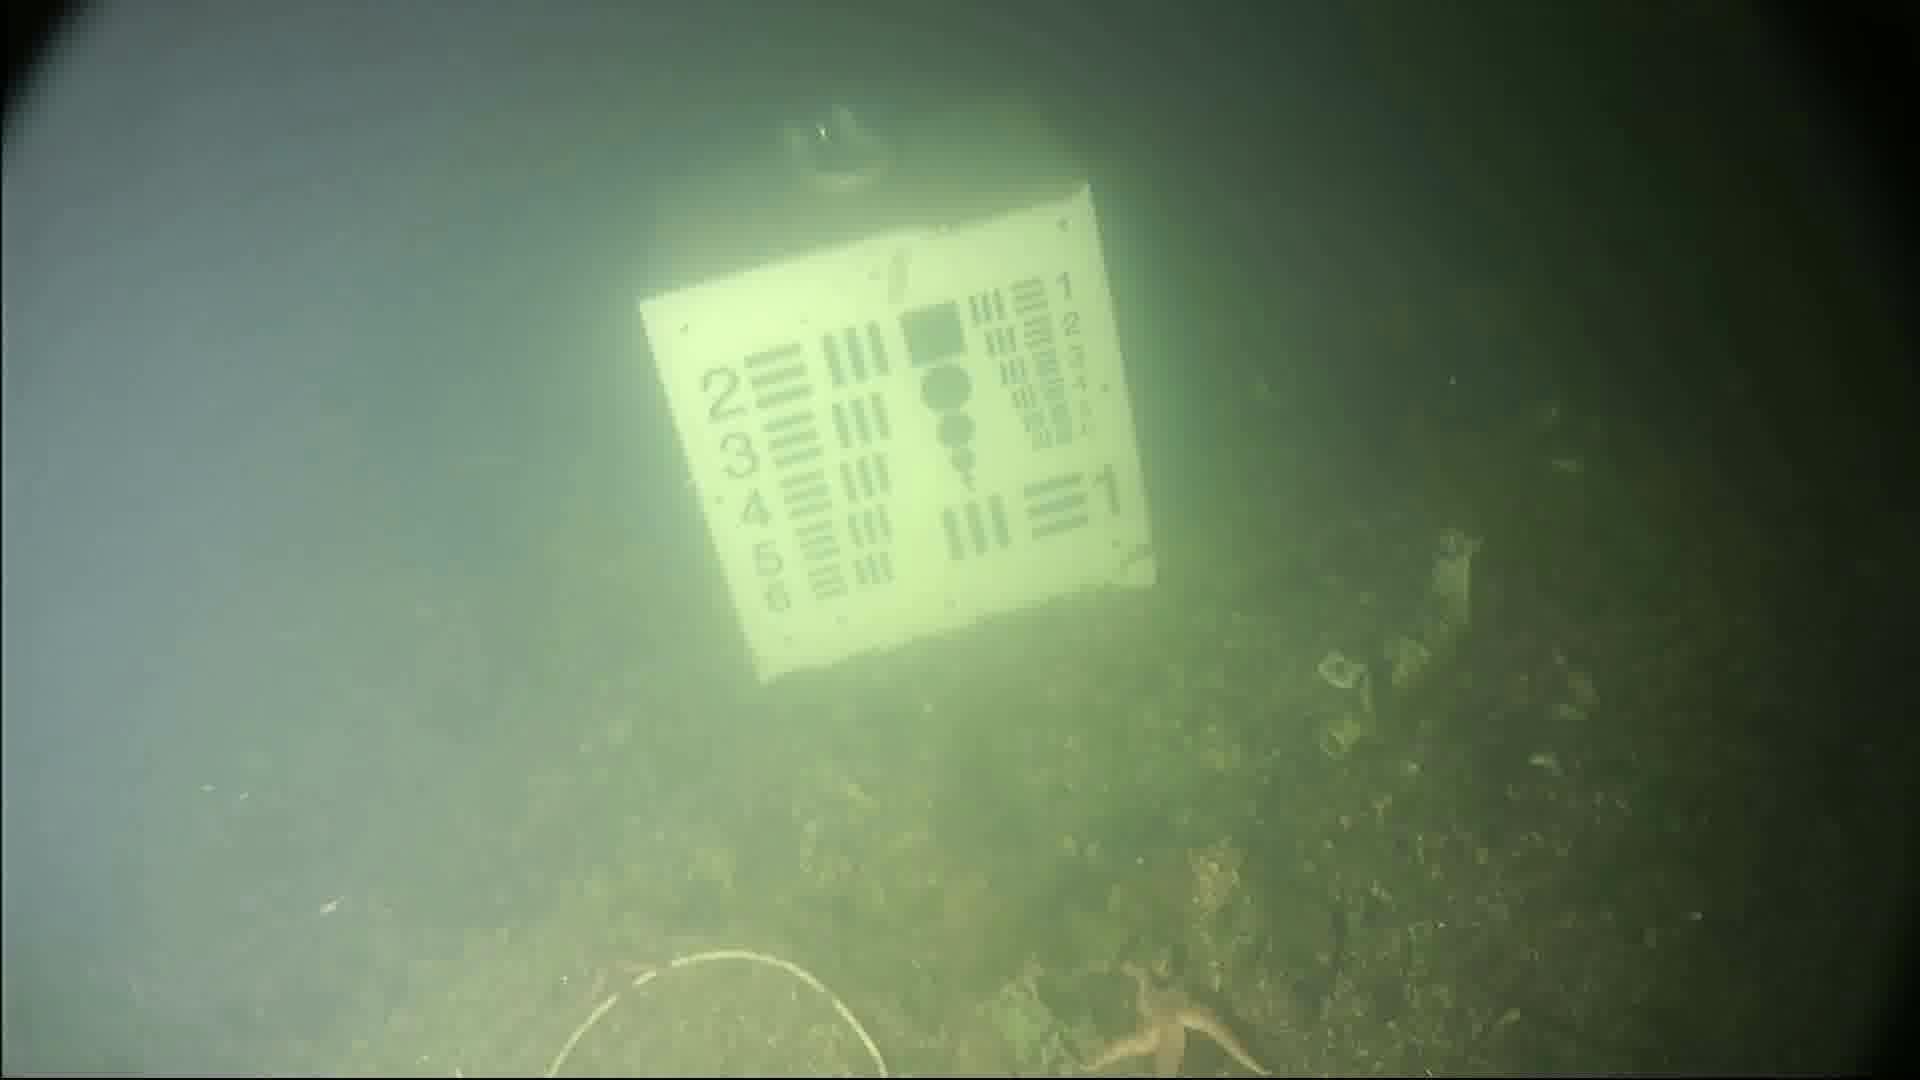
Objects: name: starfish
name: crab